Francesco Della Valle

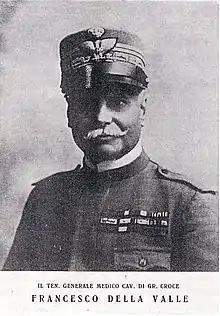
Francesco Della Valle from the "Journal of Military Medicine"

Francesco Della Valle (Puccianiello-Caserta, 2 February 1858-27 July 1937) was an Italian physician and general who served as General Director of Military Health from 1920 to 1925.